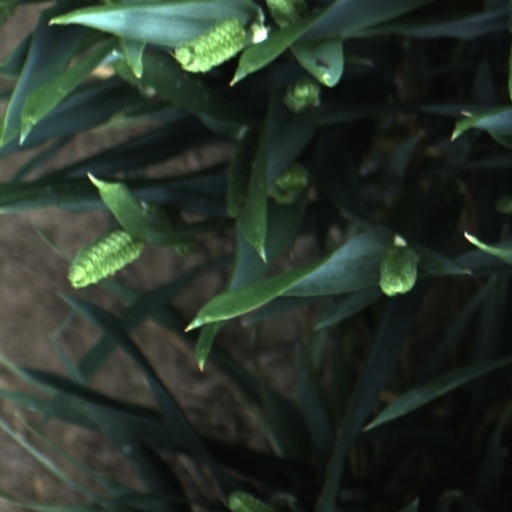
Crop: wheat